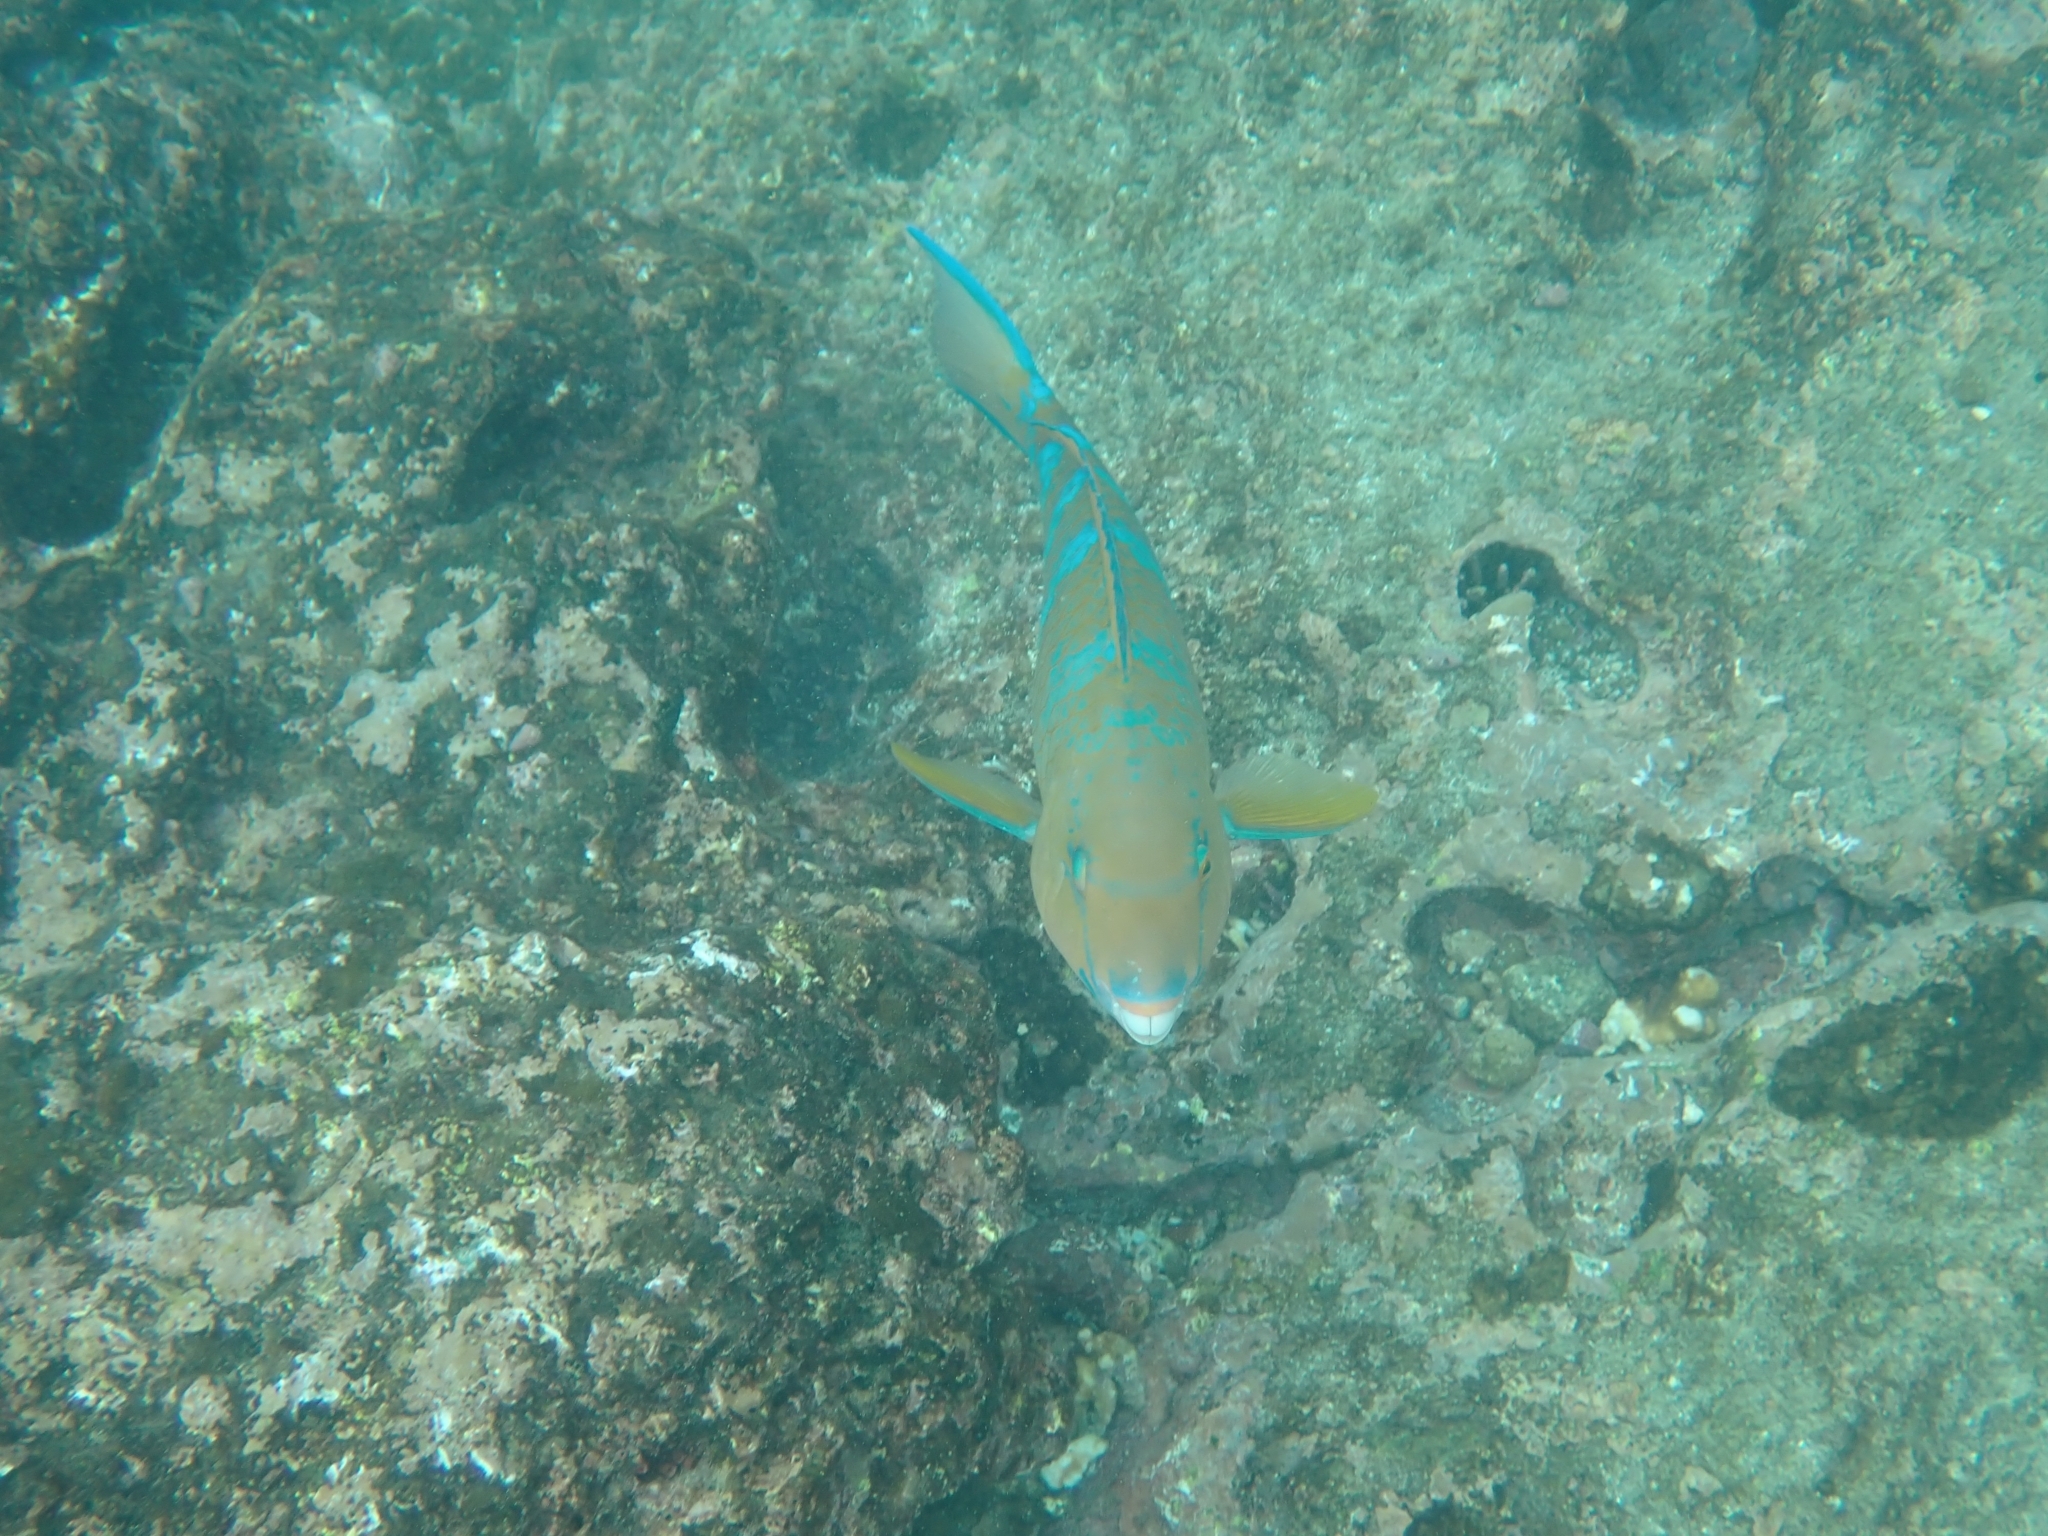
Scarus ghobban (Blue-barred Parrotfish)